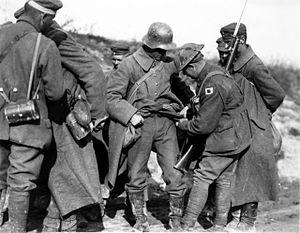
Hargicourt est une ancienne commune française, située dans le département de la Somme, en région Hauts-de-France.